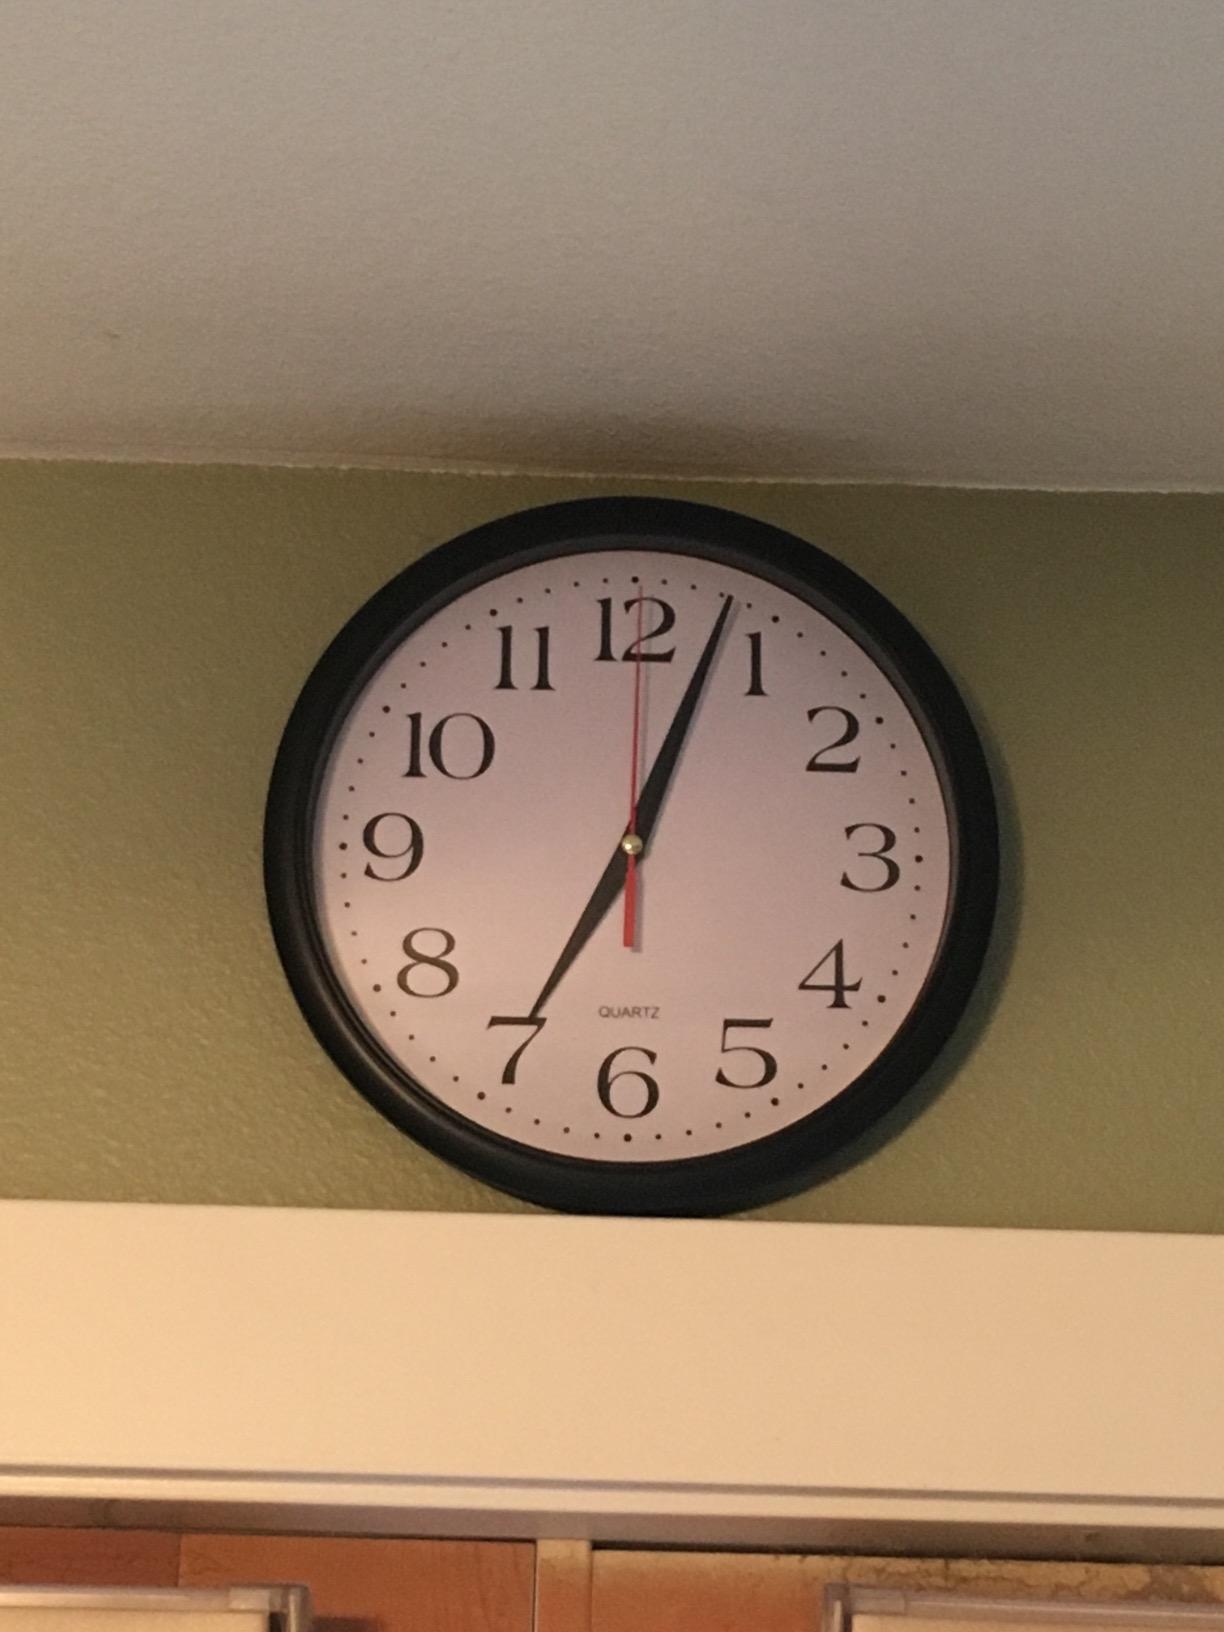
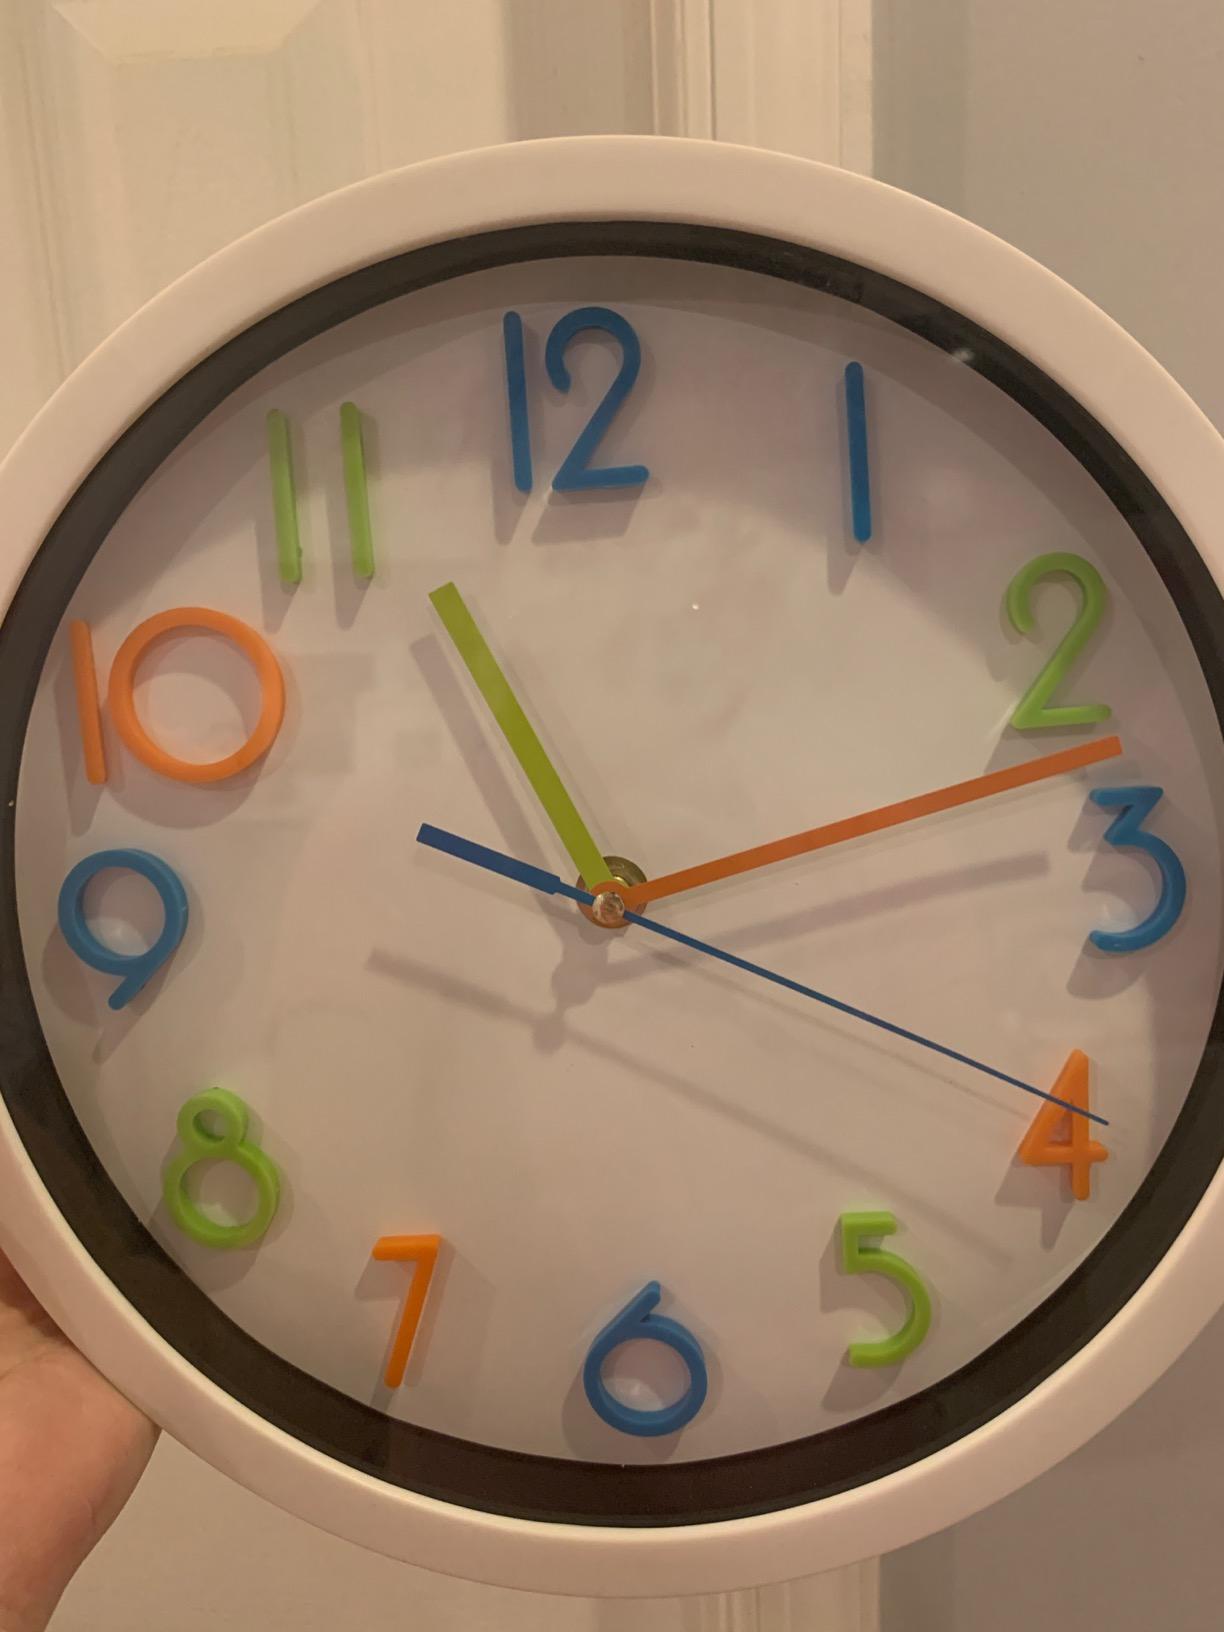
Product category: clock
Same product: no